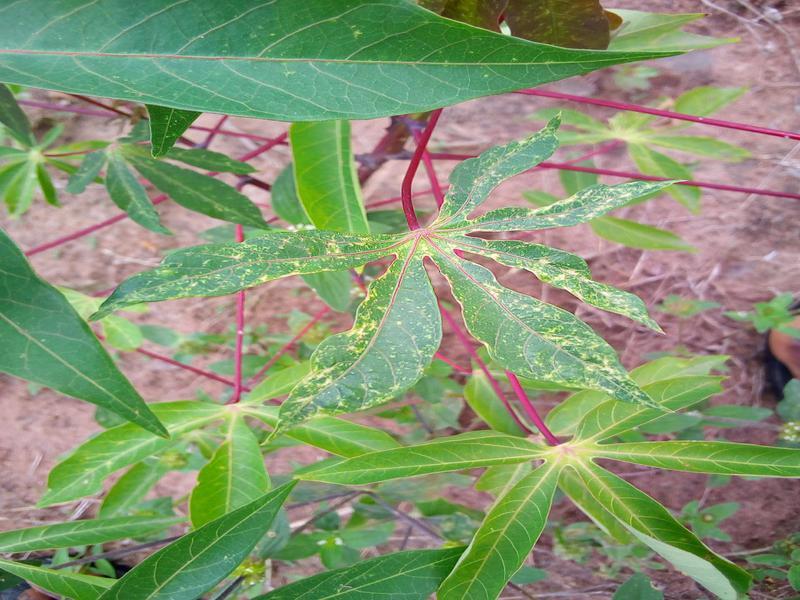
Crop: cassava
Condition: green_mottle